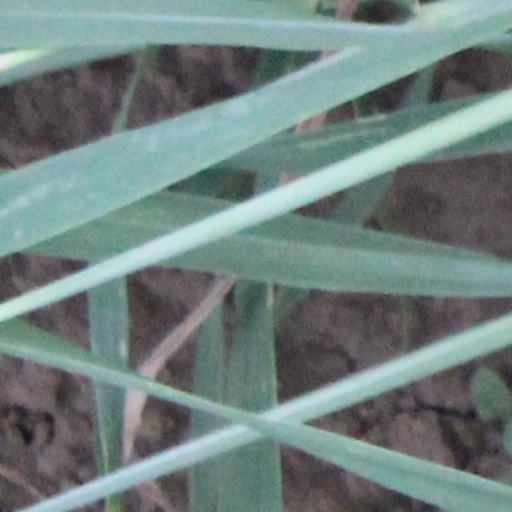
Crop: wheat